Sky position (RA, Dec in degrees): 246.7, 14.438
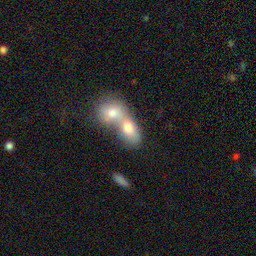
Galaxy morphology: Merging Galaxies